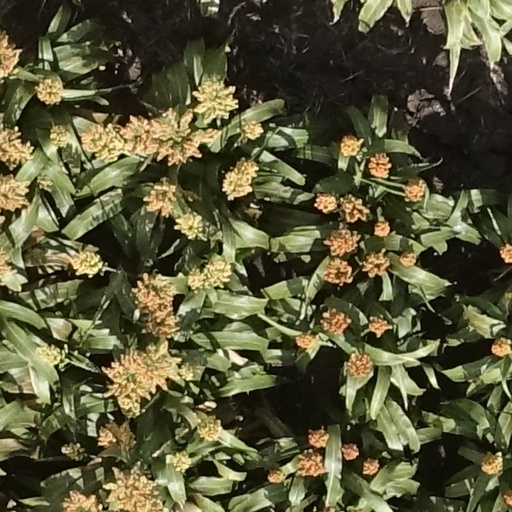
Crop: sorghum